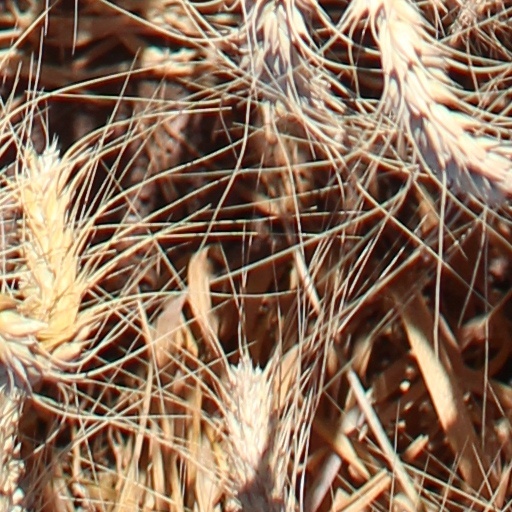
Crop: wheat